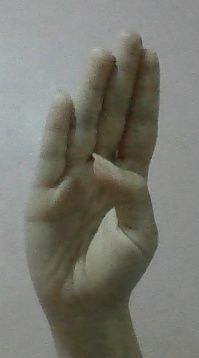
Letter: kaaf